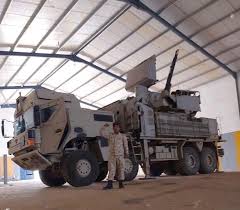
Label: Pantsir-S1